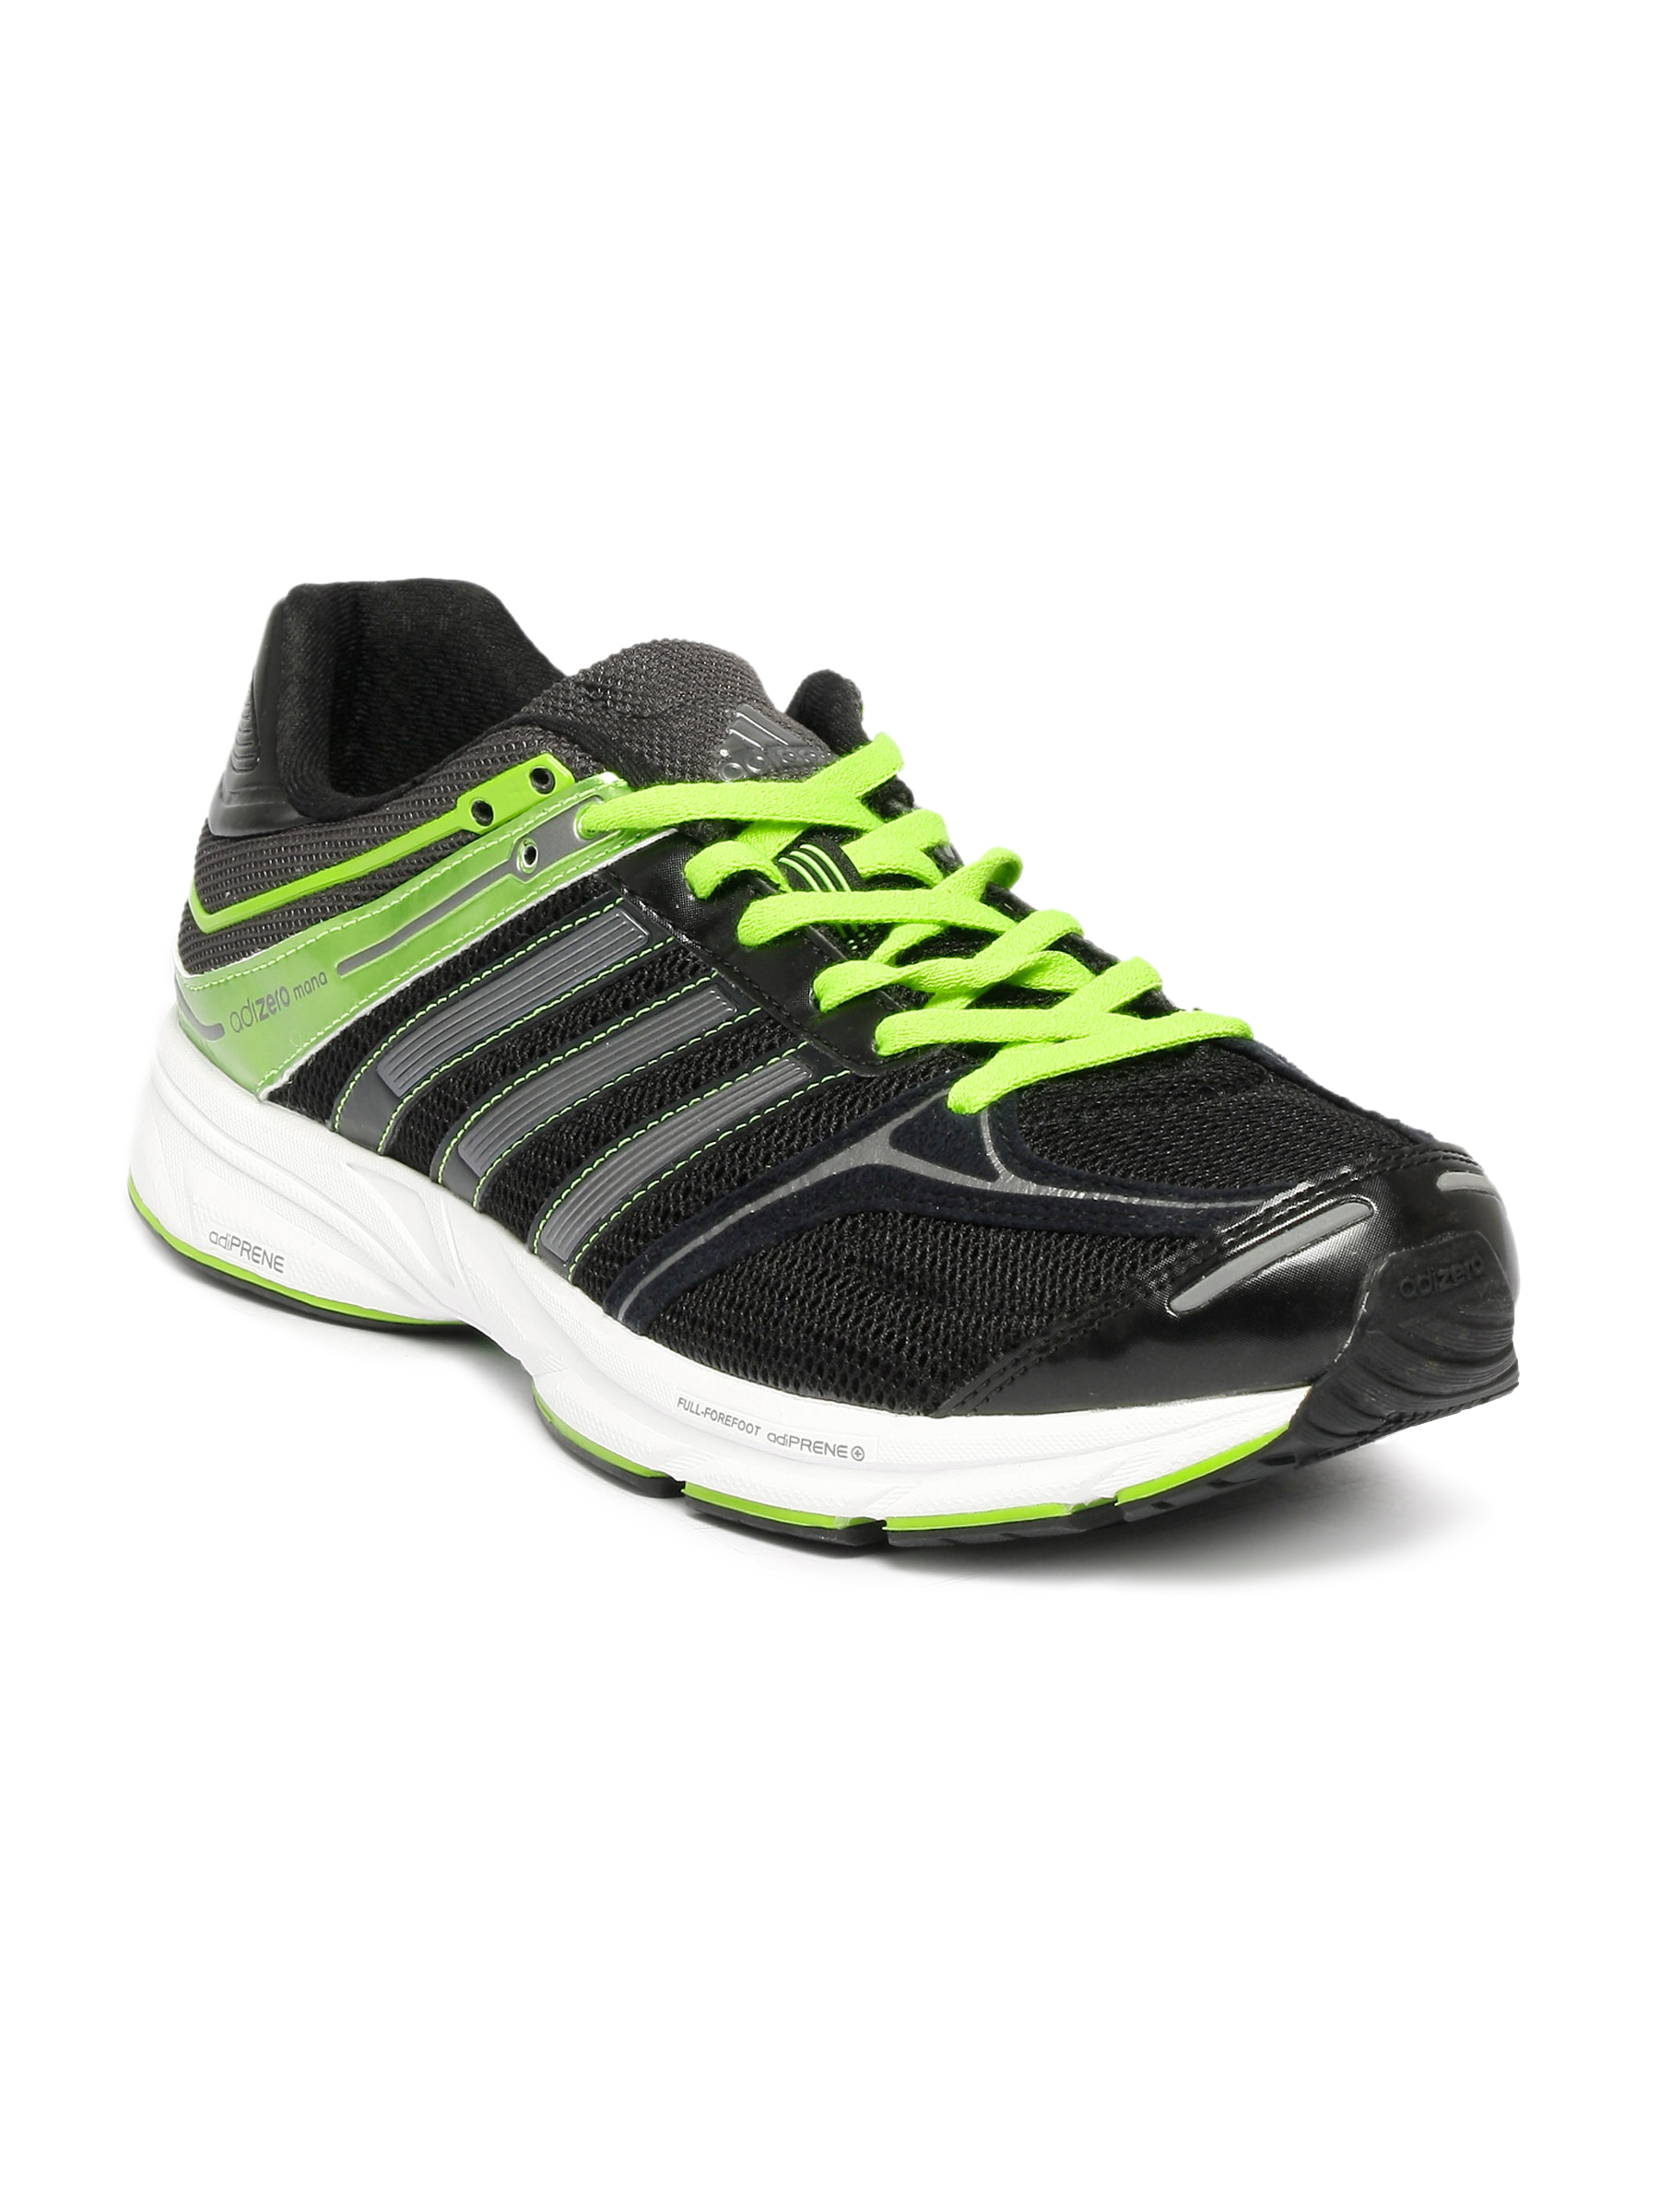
ADIDAS Black Adizero mana 6 wide Sports Shoe
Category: Footwear / Shoes / Sports Shoes
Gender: Men
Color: Black
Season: Fall 2011
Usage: Sports